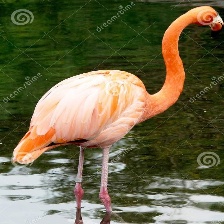
Species: AMERICAN FLAMINGO
Scientific name: PHOENICOPTERUS RUBER